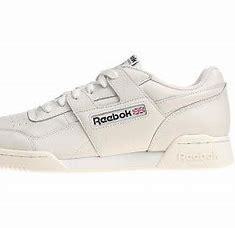
Brand: Reebok
Model: Workout Plus Mu